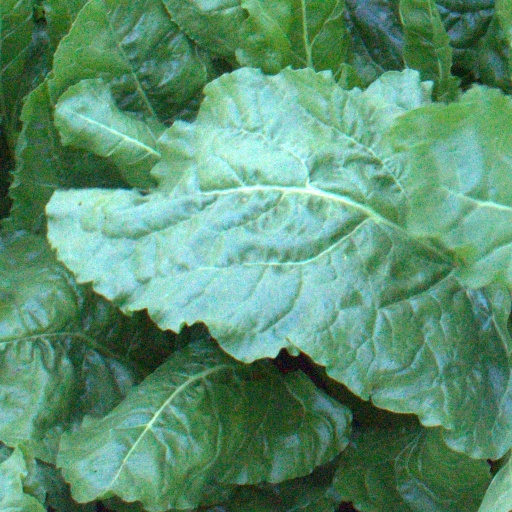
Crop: sugar beet